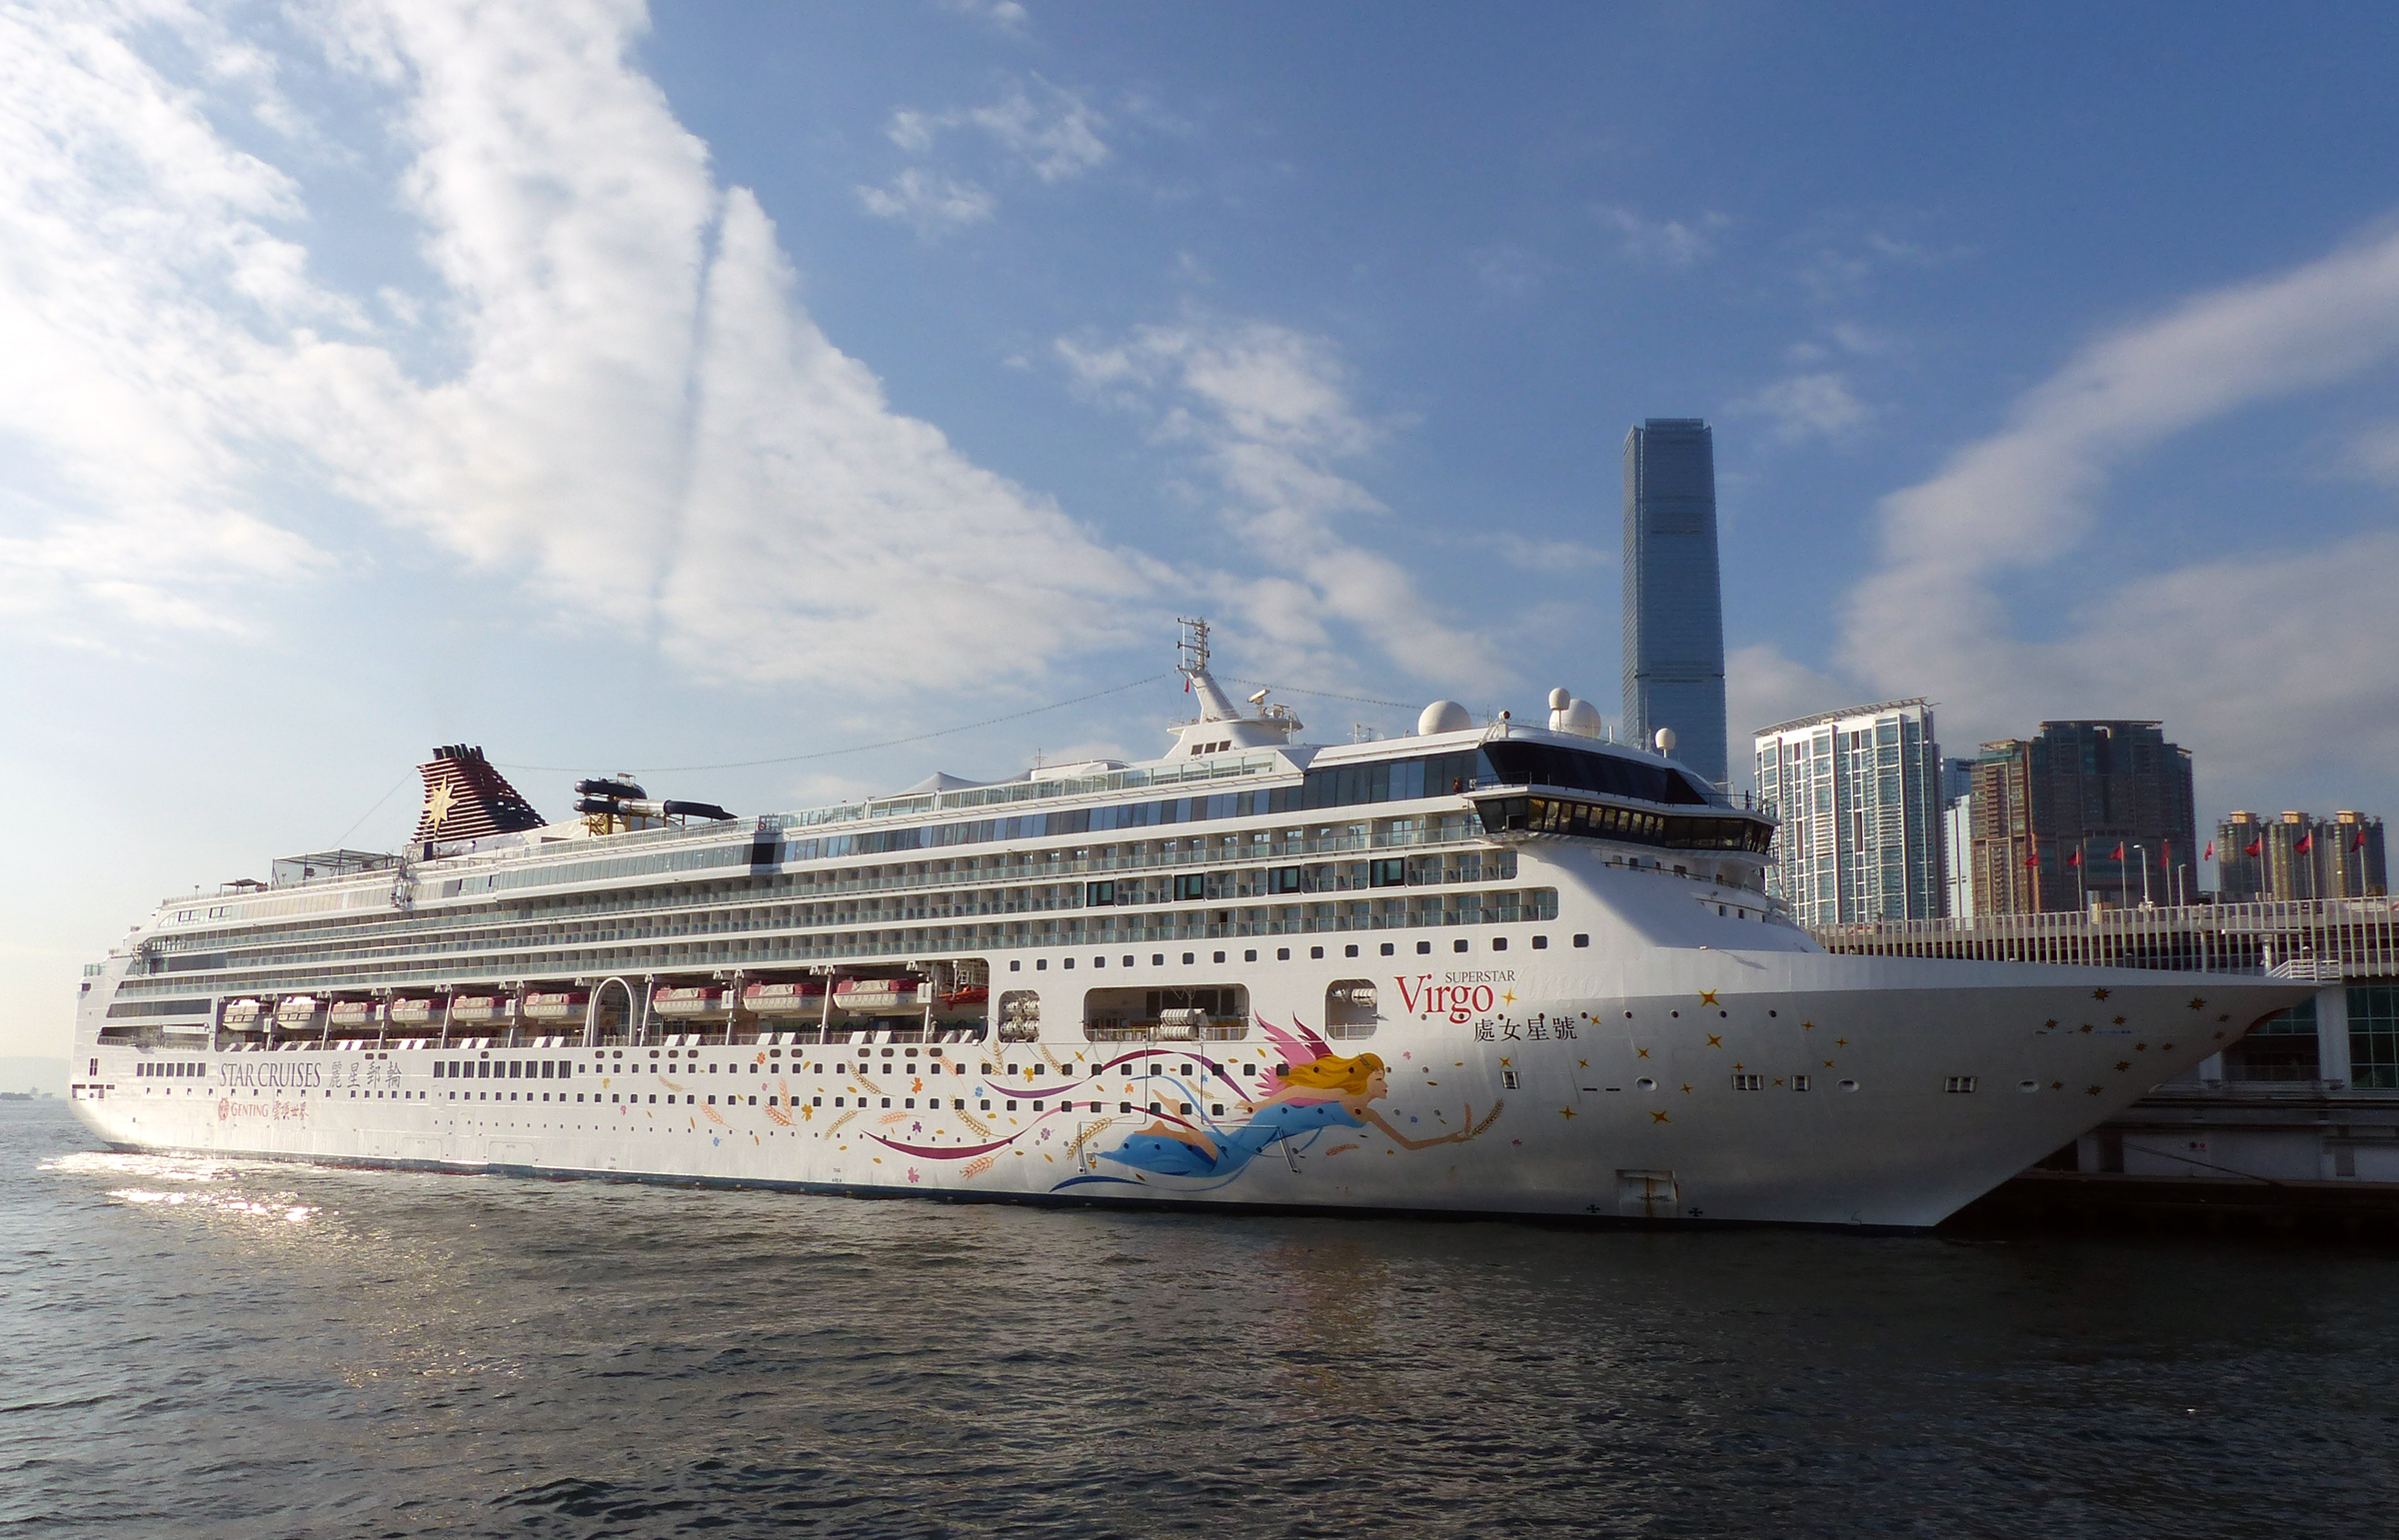
sea, boat, ship, vehicle, ferry, publicdomain, shipping, bridgecamera, hongkong, cruiseships, watercraft, panasonicdmcfz200, superstarvirgo, virgo, leoclassship, cruise ship, motor ship, passenger ship, freight transport, ocean liner